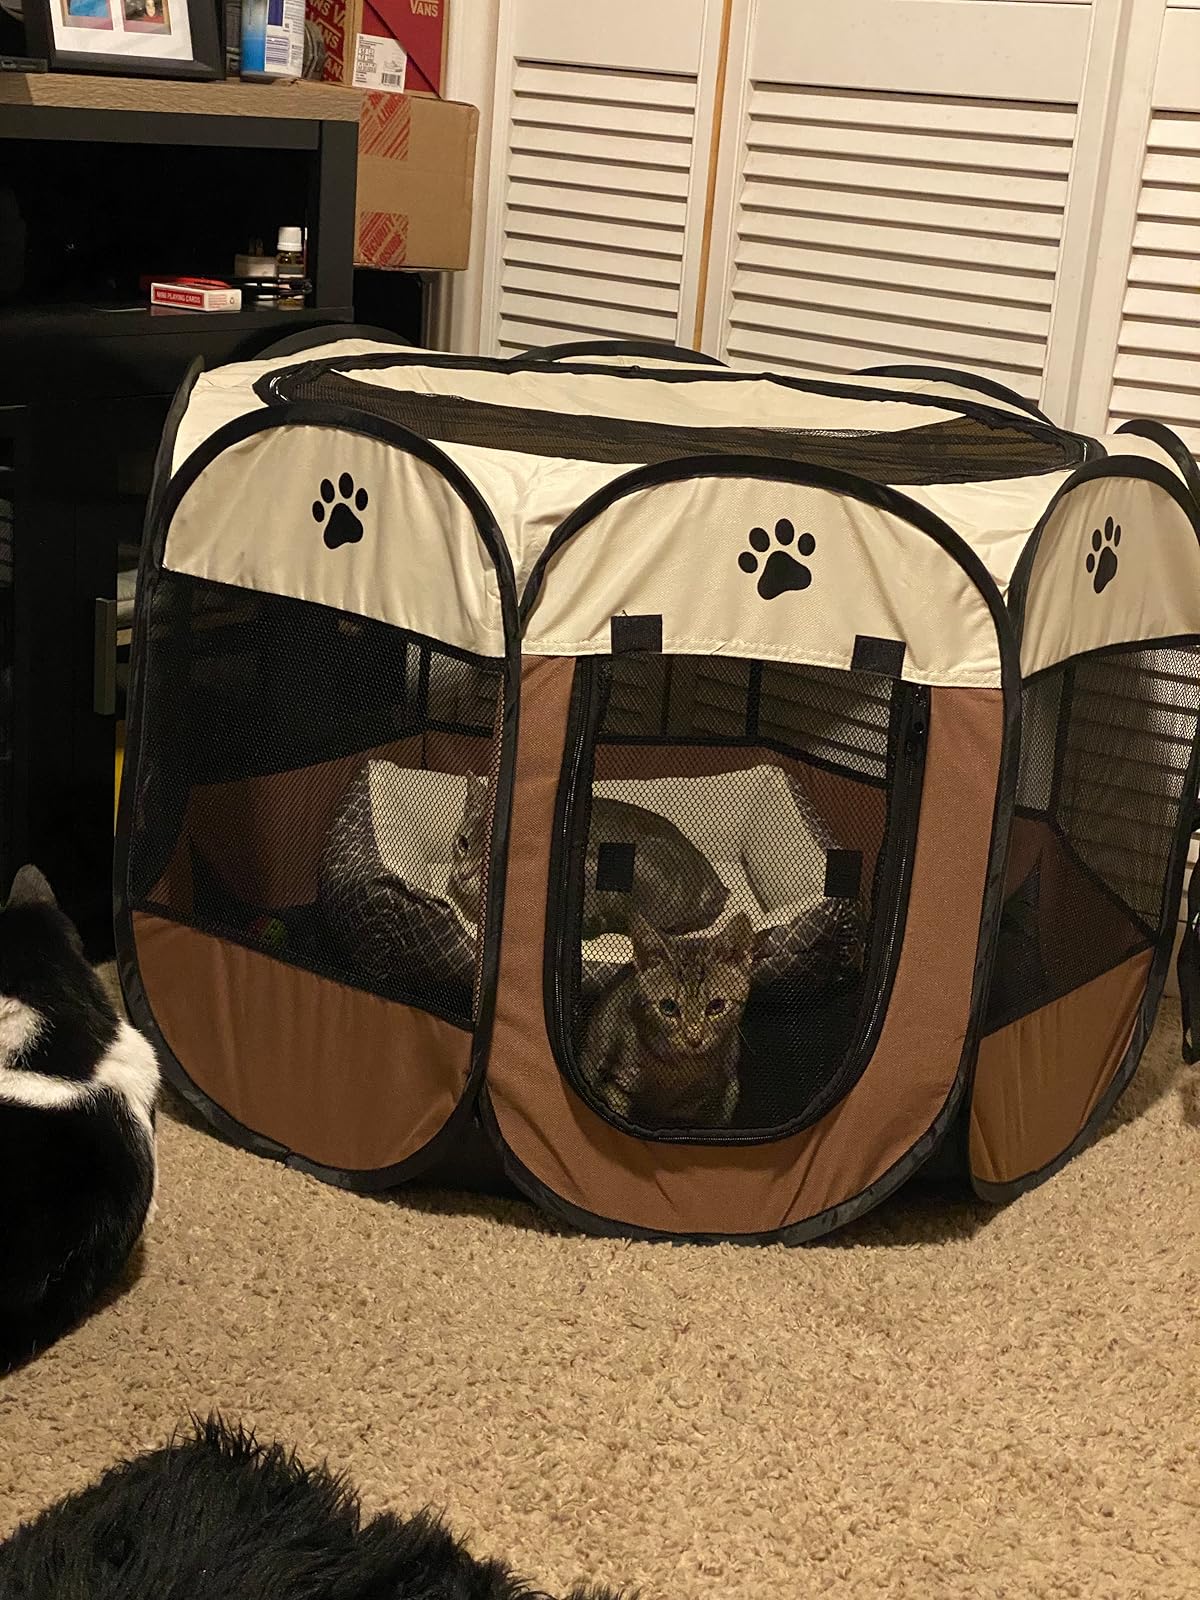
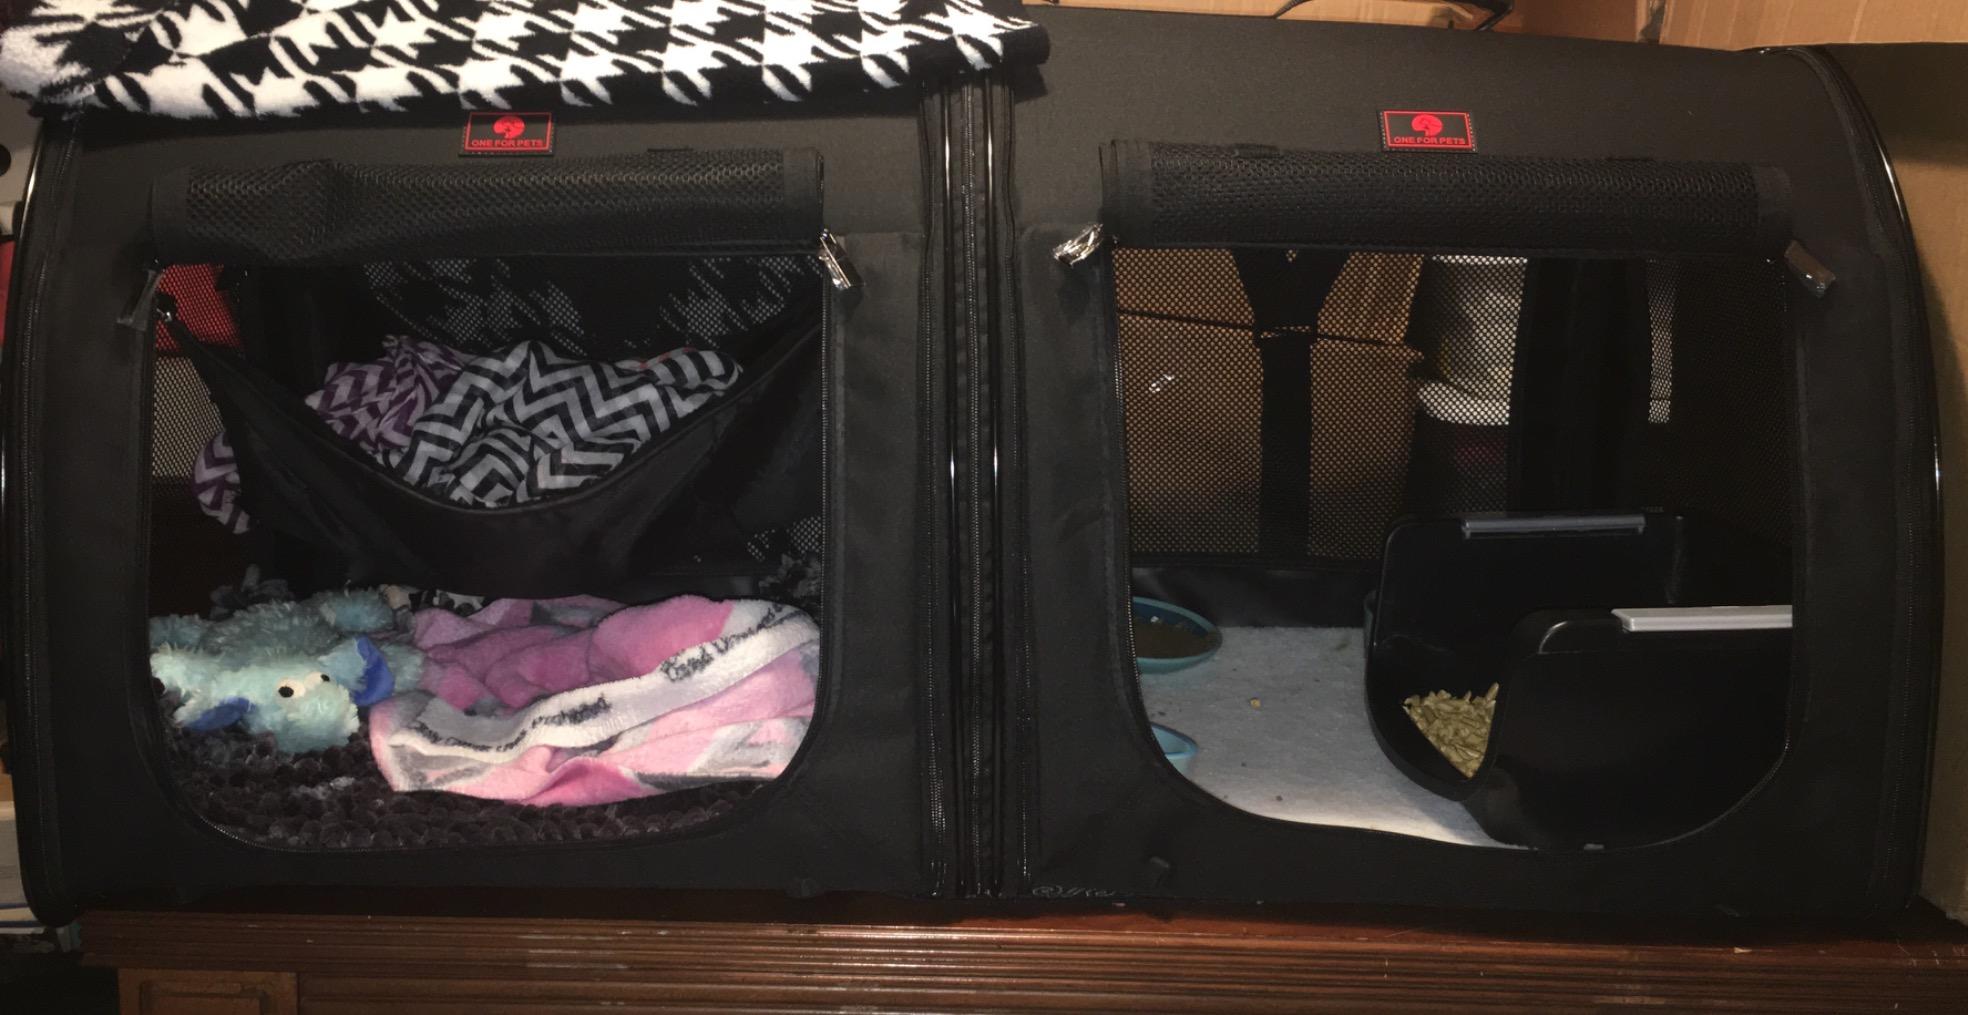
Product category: items_kennel
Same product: no